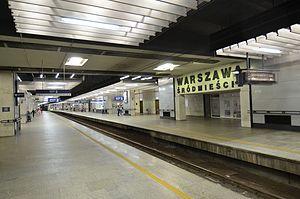
La gare Varsovie-Śródmieście, est une gare ferroviaire souterraine de Varsovie. Elle est située dans l'arrondissement de Śródmieście, Aleje Jerozolimskie n°50, entre ulica Marszałkowska et ulica Emilii Plater.